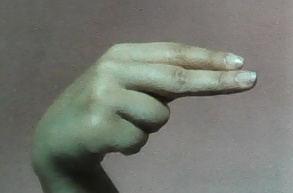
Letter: ain